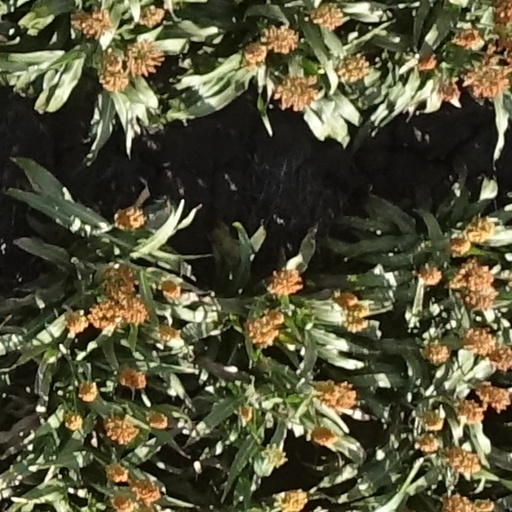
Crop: sorghum